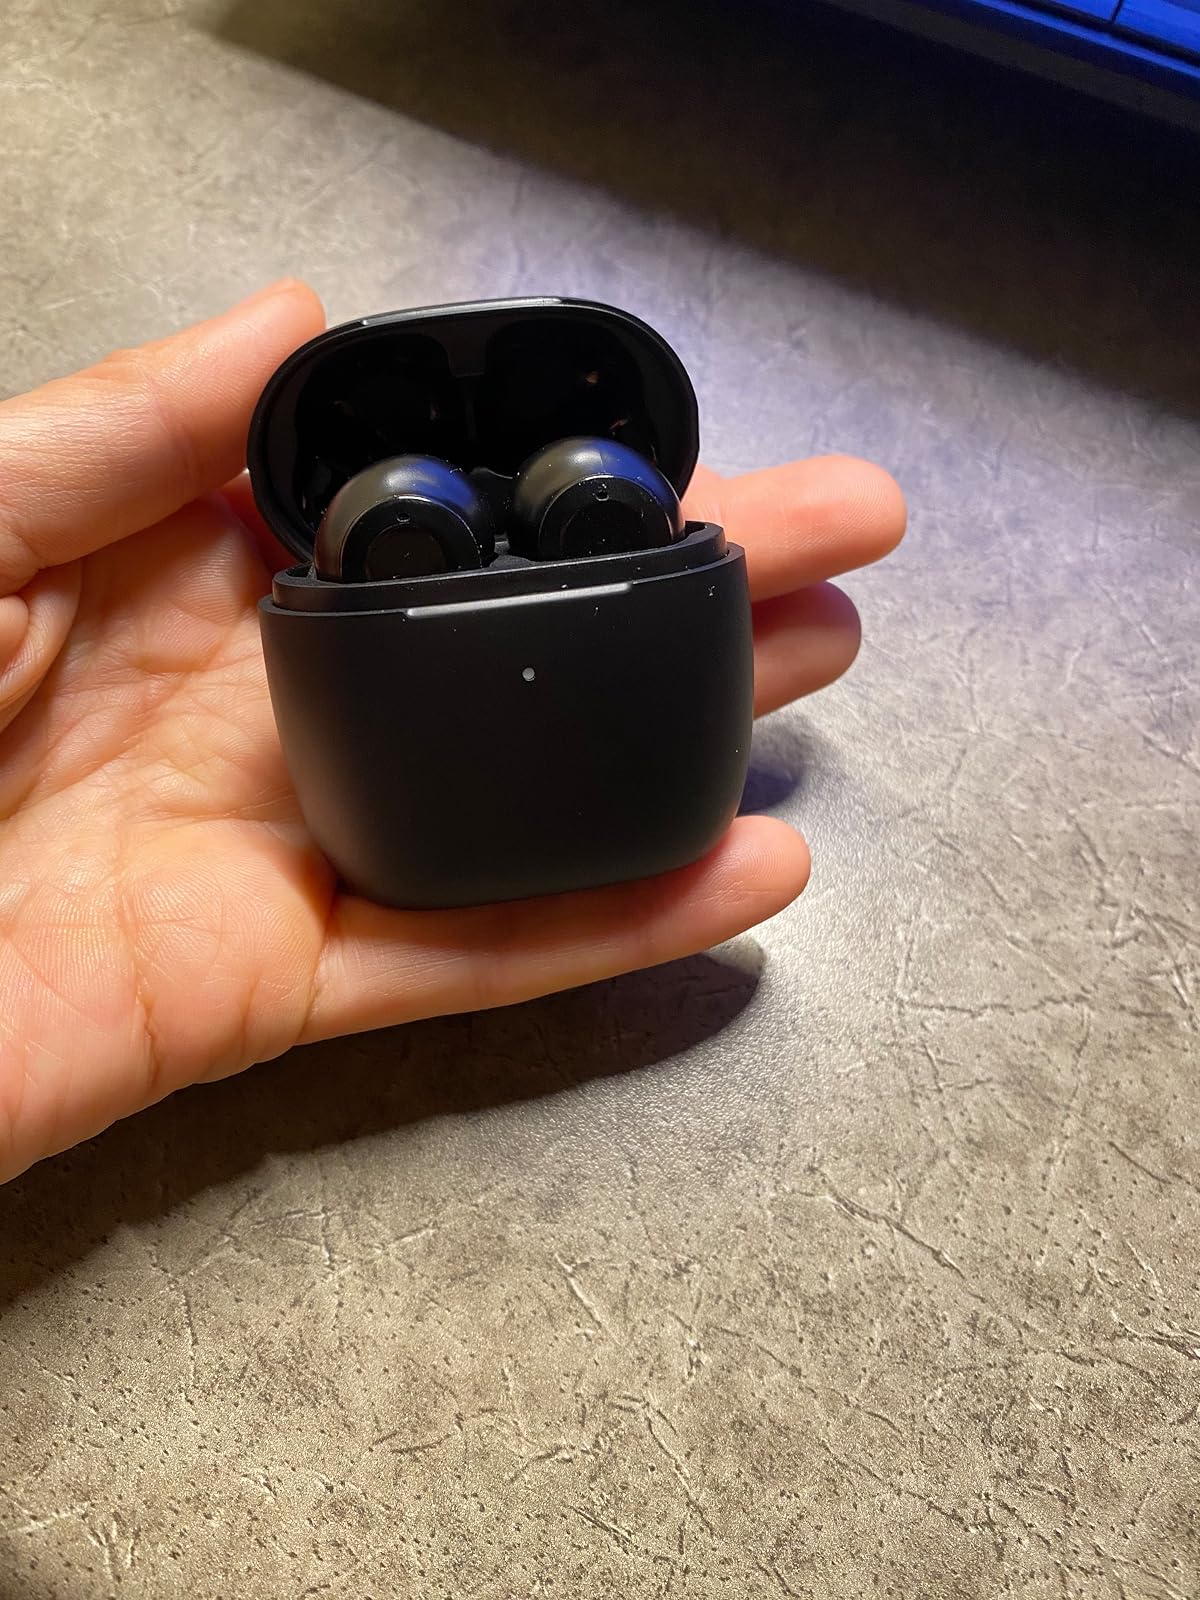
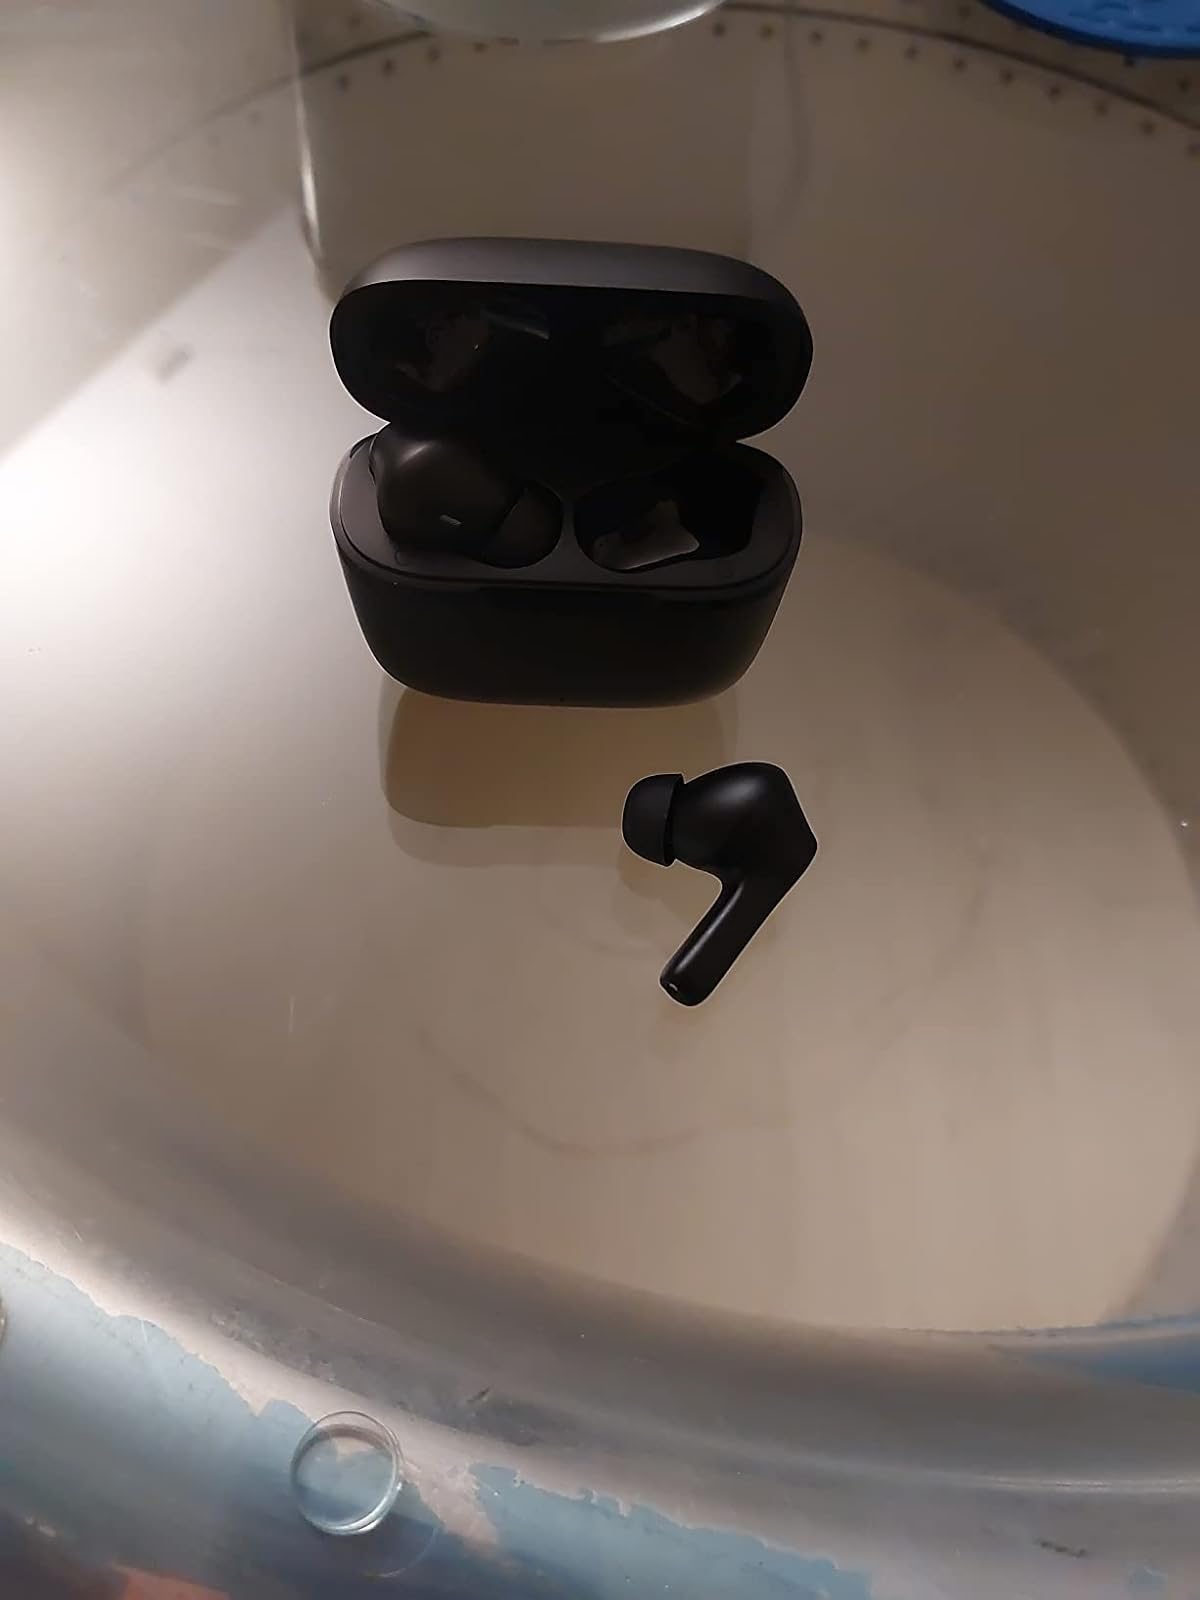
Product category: earbuds
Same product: no